Revolver (Beatles album)

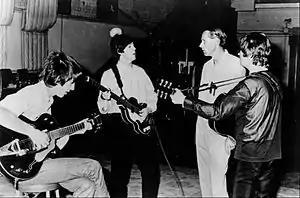
Harrison, McCartney and Lennon with George Martin at EMI Studios in 1966

The Beatles had hoped to work in a more modern facility than EMI's London studios at Abbey Road and were impressed with the sound on records created at Stax Studio in Memphis. In March 1966, Epstein investigated the possibility of their recording the new album at Stax, where, according to a letter written by Harrison two months later, the group intended to work with producer Jim Stewart. The idea was abandoned after locals began descending on the Stax building, as were alternative plans to use either Atlantic Studios in New York or Motown's Hitsville USA facility in Detroit.